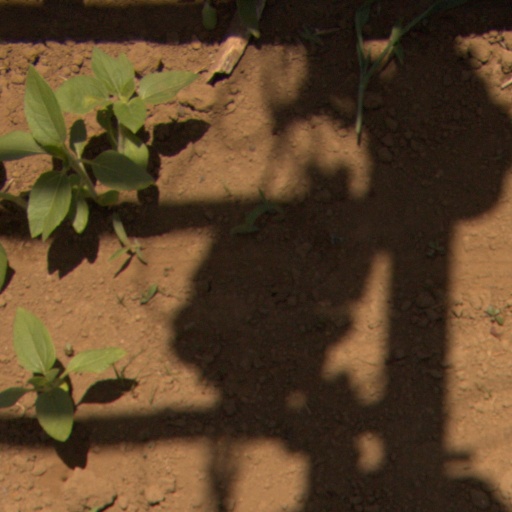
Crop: Jerusalem artichoke